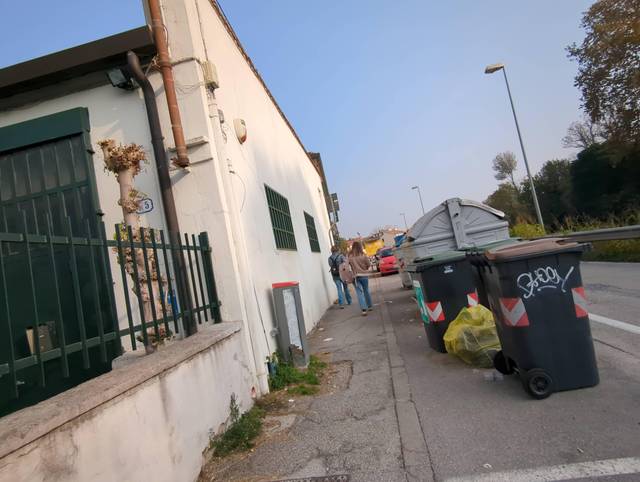
Region: Italy
Coordinates: 45.405, 11.894